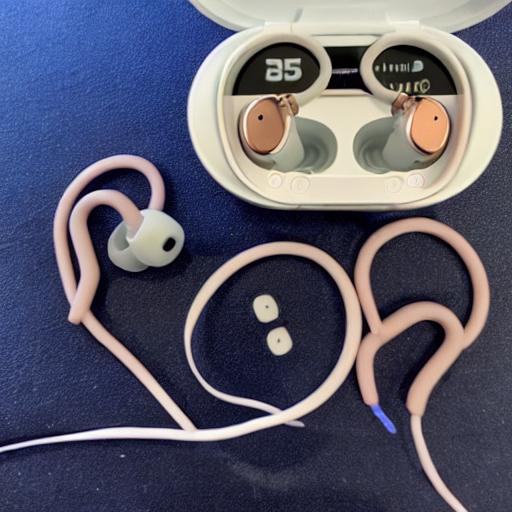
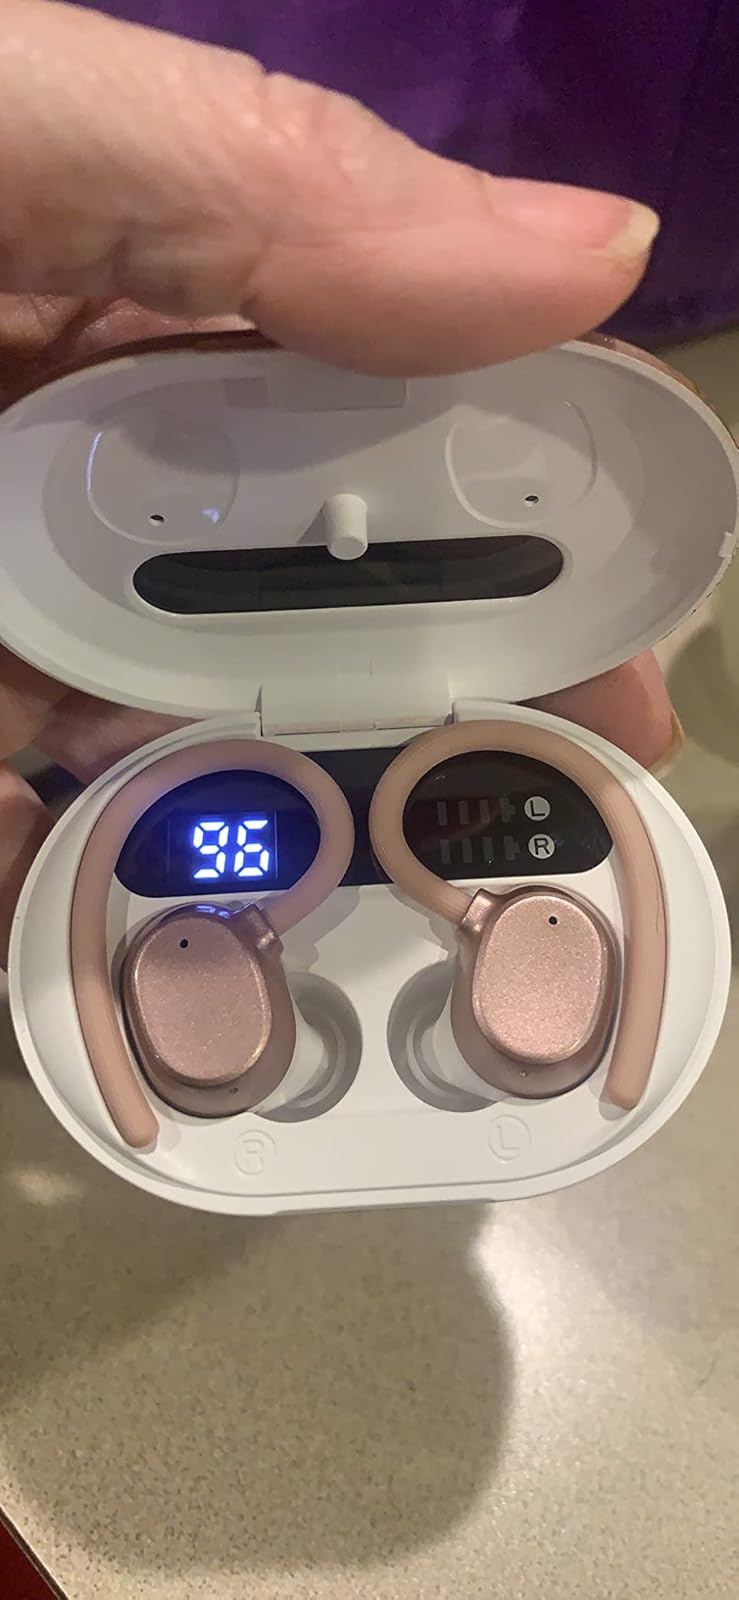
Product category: earbuds
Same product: no